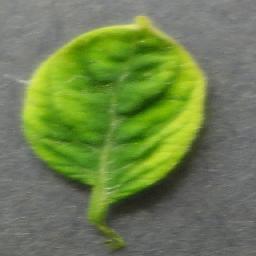
Label: Tomato___Tomato_Yellow_Leaf_Curl_Virus